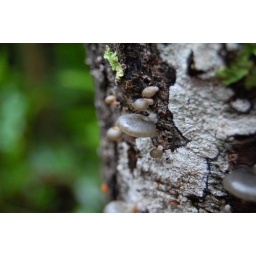
Mushrooms growing on a beach tree in Tongariro National Park, NZ